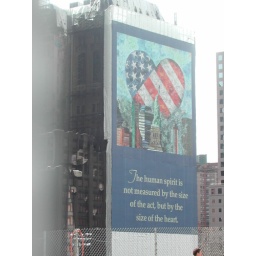
big wall in ground zero...